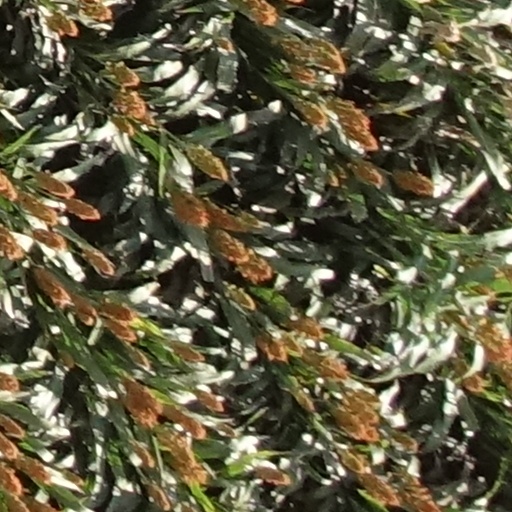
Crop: sorghum